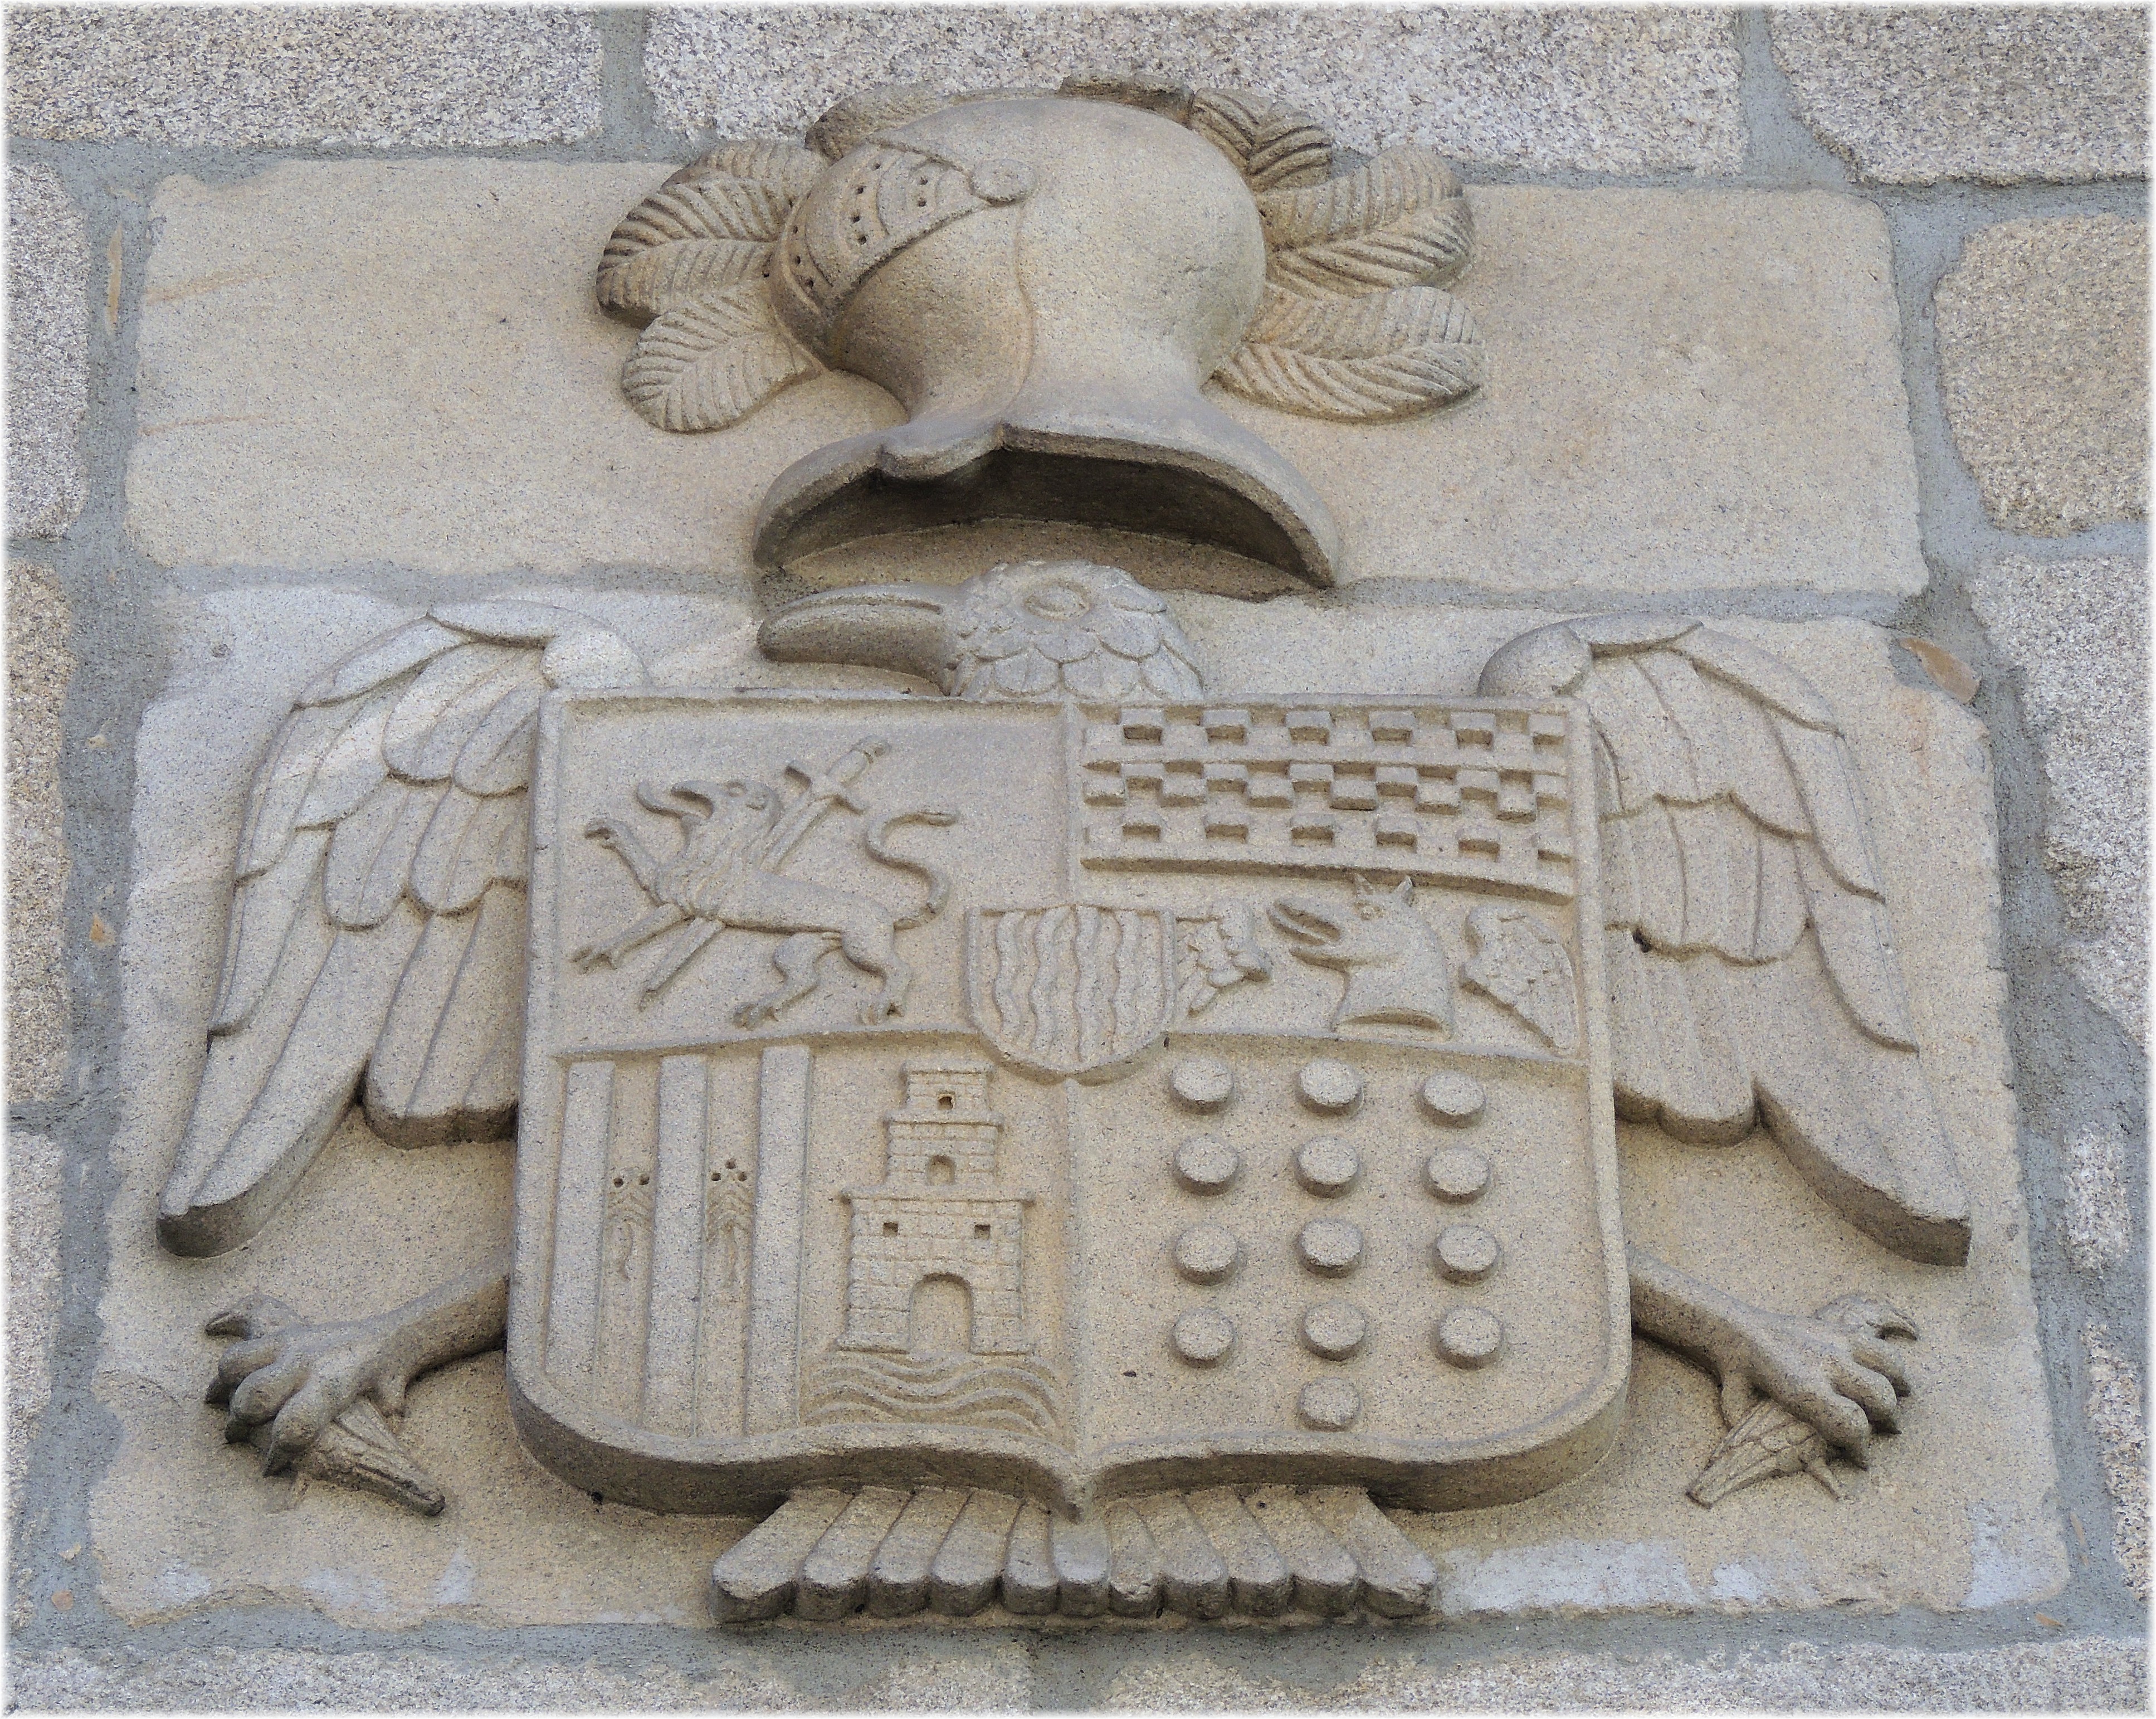
europe, statue, sculpture, art, spain, espagne, temple, europa, galicia, piedra, pontevedra, pueblos, heraldica, carving, pedra, relief, espana, galiza, galice, pobos, escudos, tuy, provinciapontevedra, stele, stone carving, ancient history